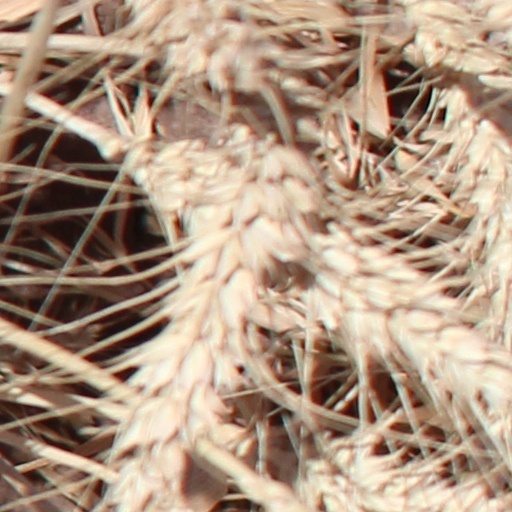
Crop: wheat